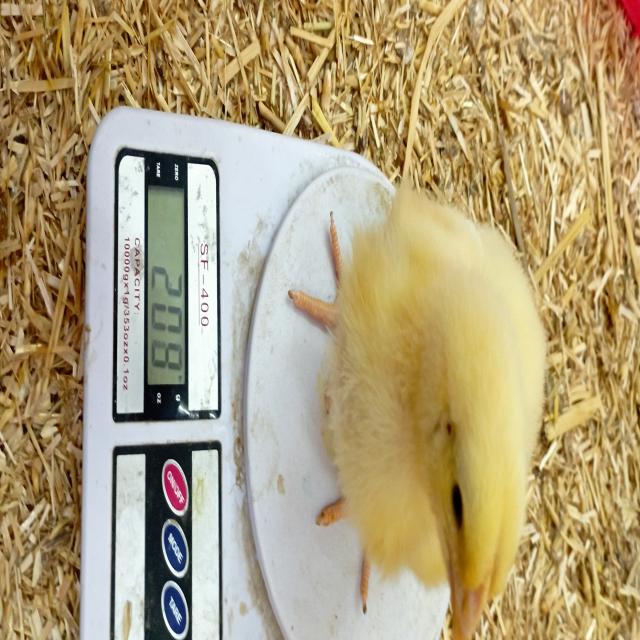
Weight: 207 g